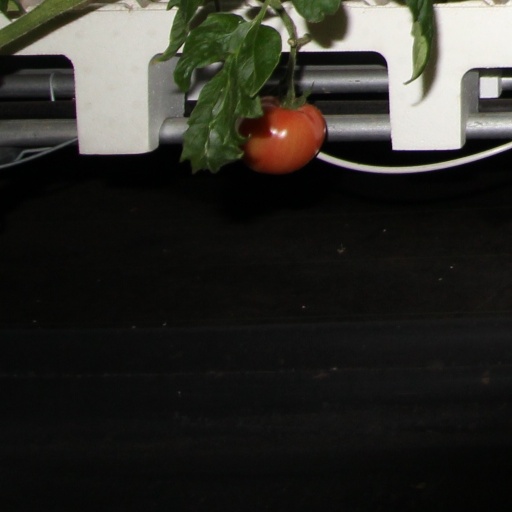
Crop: tomato